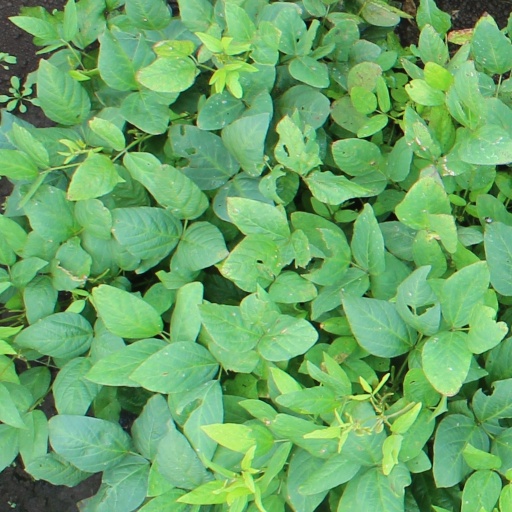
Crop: soybean